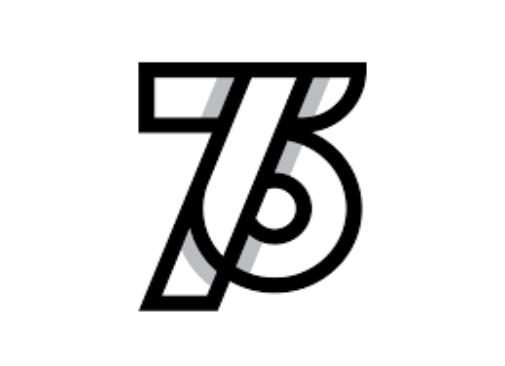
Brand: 76
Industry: Clothes